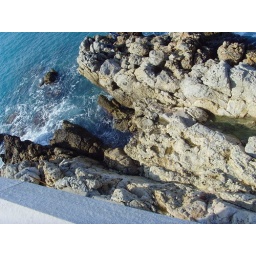
walking along the waterfront in Nice - at a vantage point looking down at the beautiful water and rocks